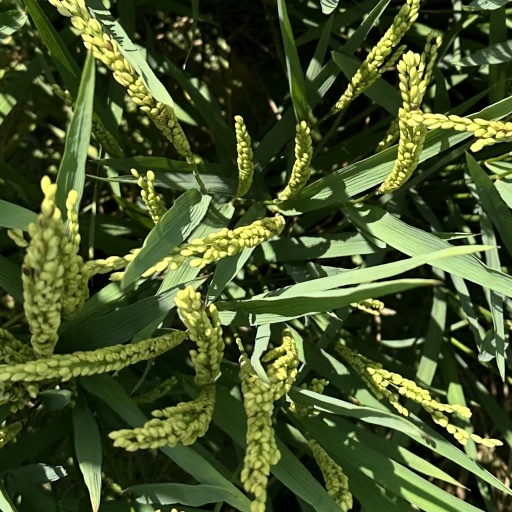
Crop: rice